George Read Sage

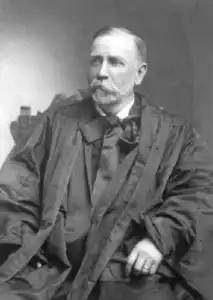

George Read Sage (August 24, 1828 – November 19, 1898) was a United States district judge of the United States District Court for the Southern District of Ohio.